Yana Ross

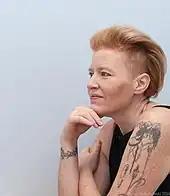
2015

She directed the plays "Sleeping Beauty" and "Bambiland" by Elfriede Jelinek, and has worked internationally from Volksbühne am Rosa-Luxemburg-Platz to Seoul Performing Arts Festival in South Korea, Lithuanian National Drama Theater, Finnish National Theater (Finland), Barka Theater (Hungary), Uppsala Stadsteater (Sweden), Laźnia Nowa and TR Warszawa (Poland) and Reykjavik City Theater (Iceland). Ross is a Fulbright Fellowship recipient. She received the John Gassner Memorial prize for her work on "Russian Theater of the 21st Century", a special project in her role as managing editor at Yale Theater magazine. She has received Best Director awards in Sweden, Poland and Lithuania and her work is currently touring to Vienna, New York and China. She was a resident director at the Schauspielhaus Zürich and from 2022 collaborated with Berliner Ensemble.